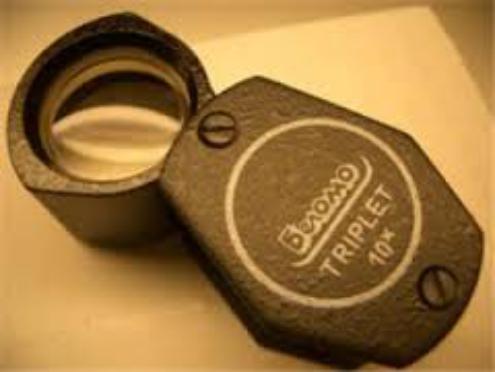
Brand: BELOMO
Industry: Others